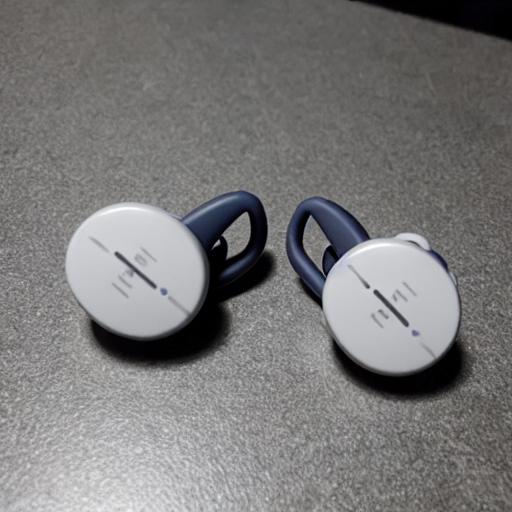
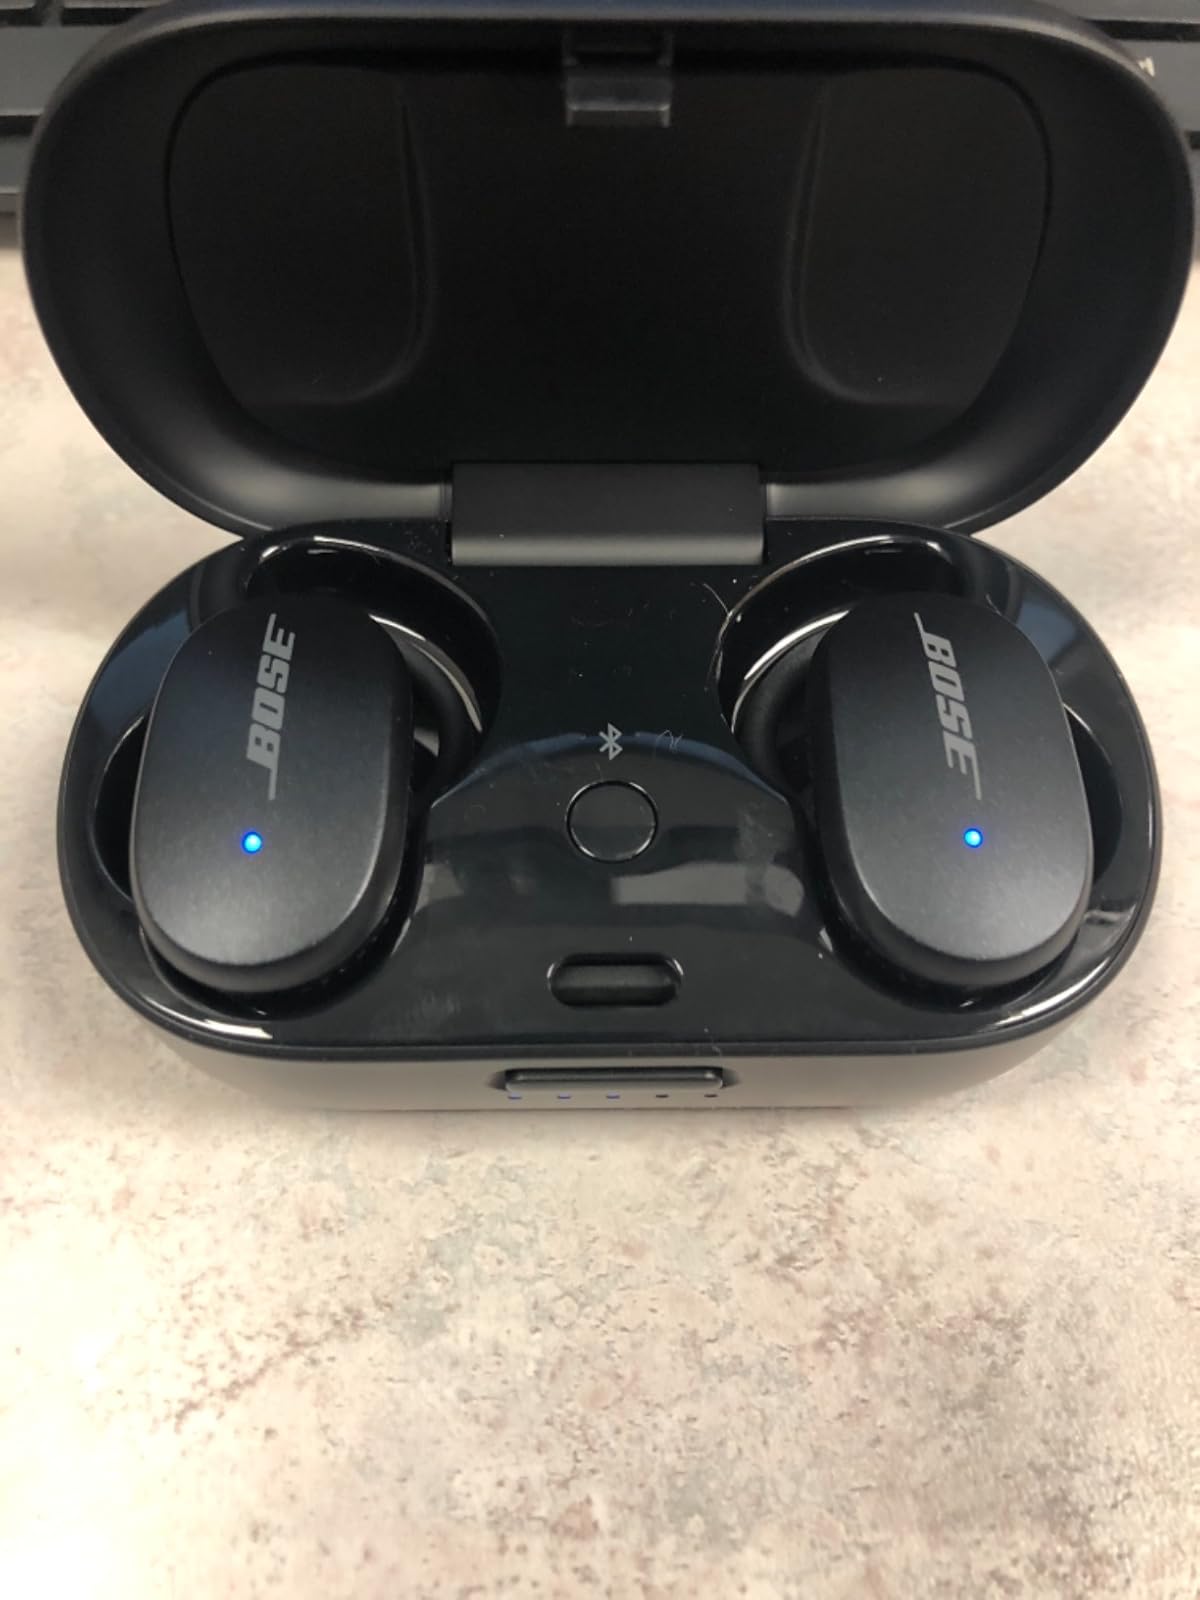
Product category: earbuds
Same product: no